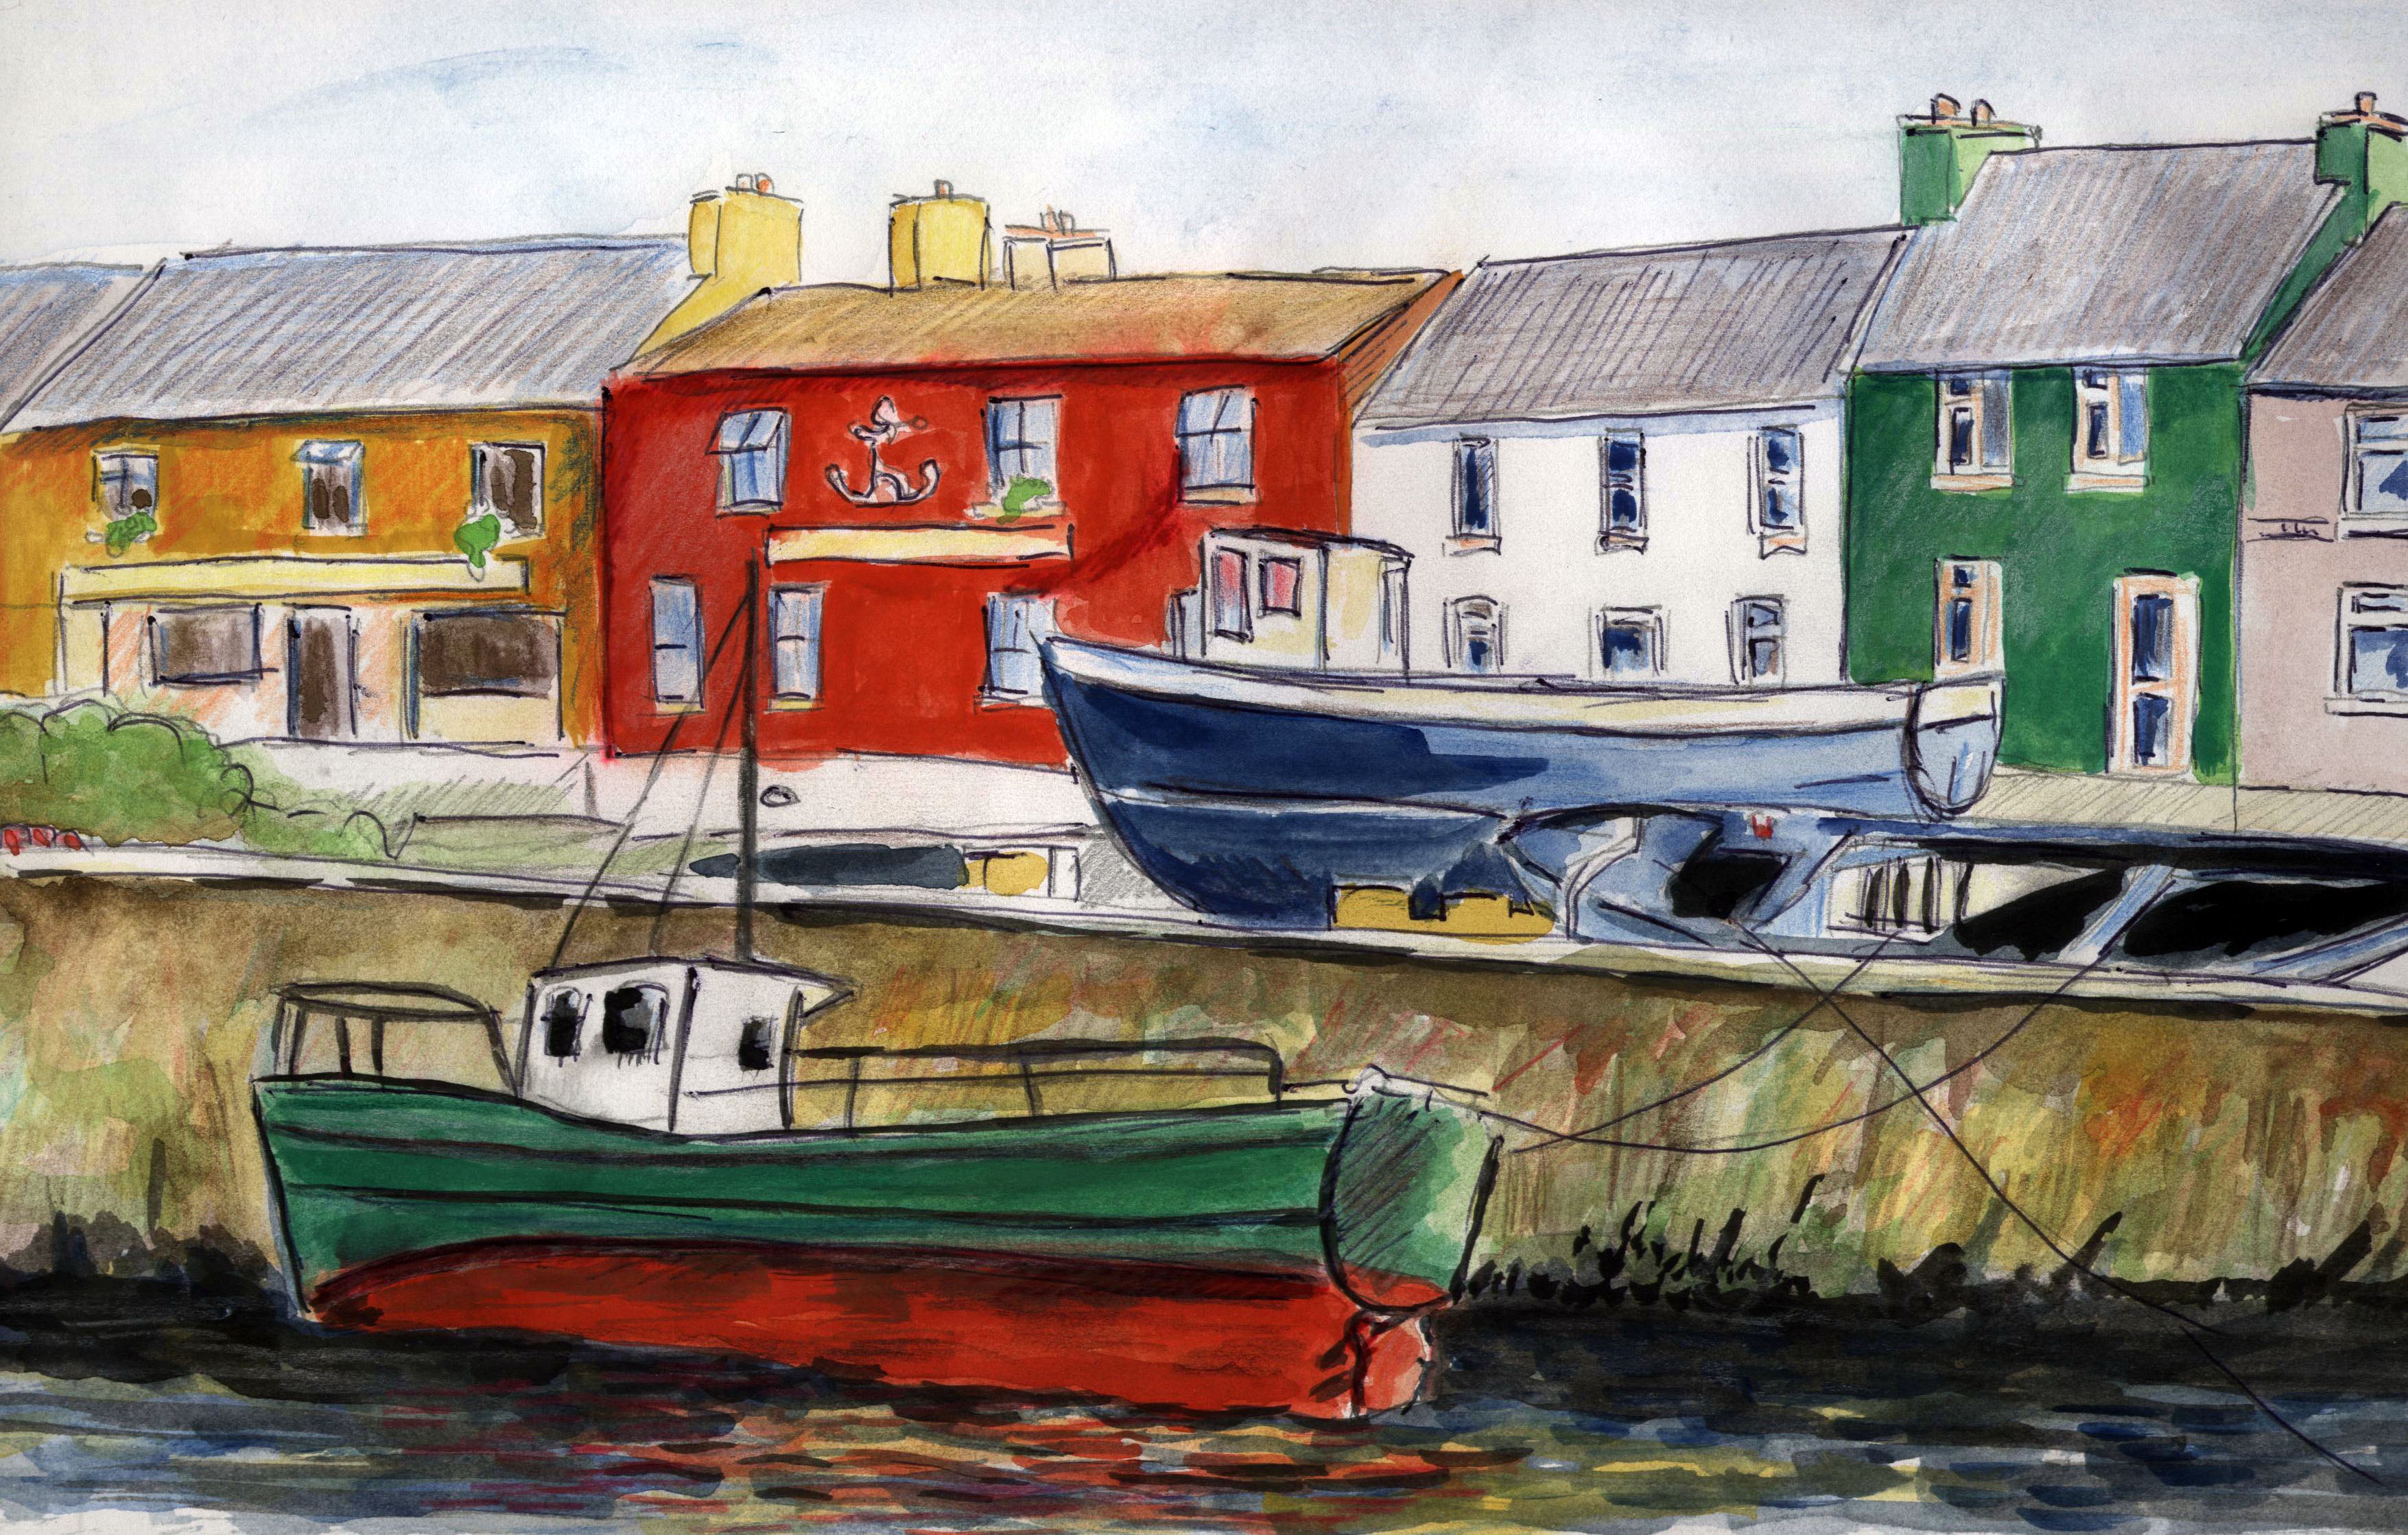
sea, boat, canal, vehicle, colorful, waterway, painting, art, boats, arts, watercraft, fishing vessel, watercolor paint, watercolour, caravel